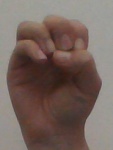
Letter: ha